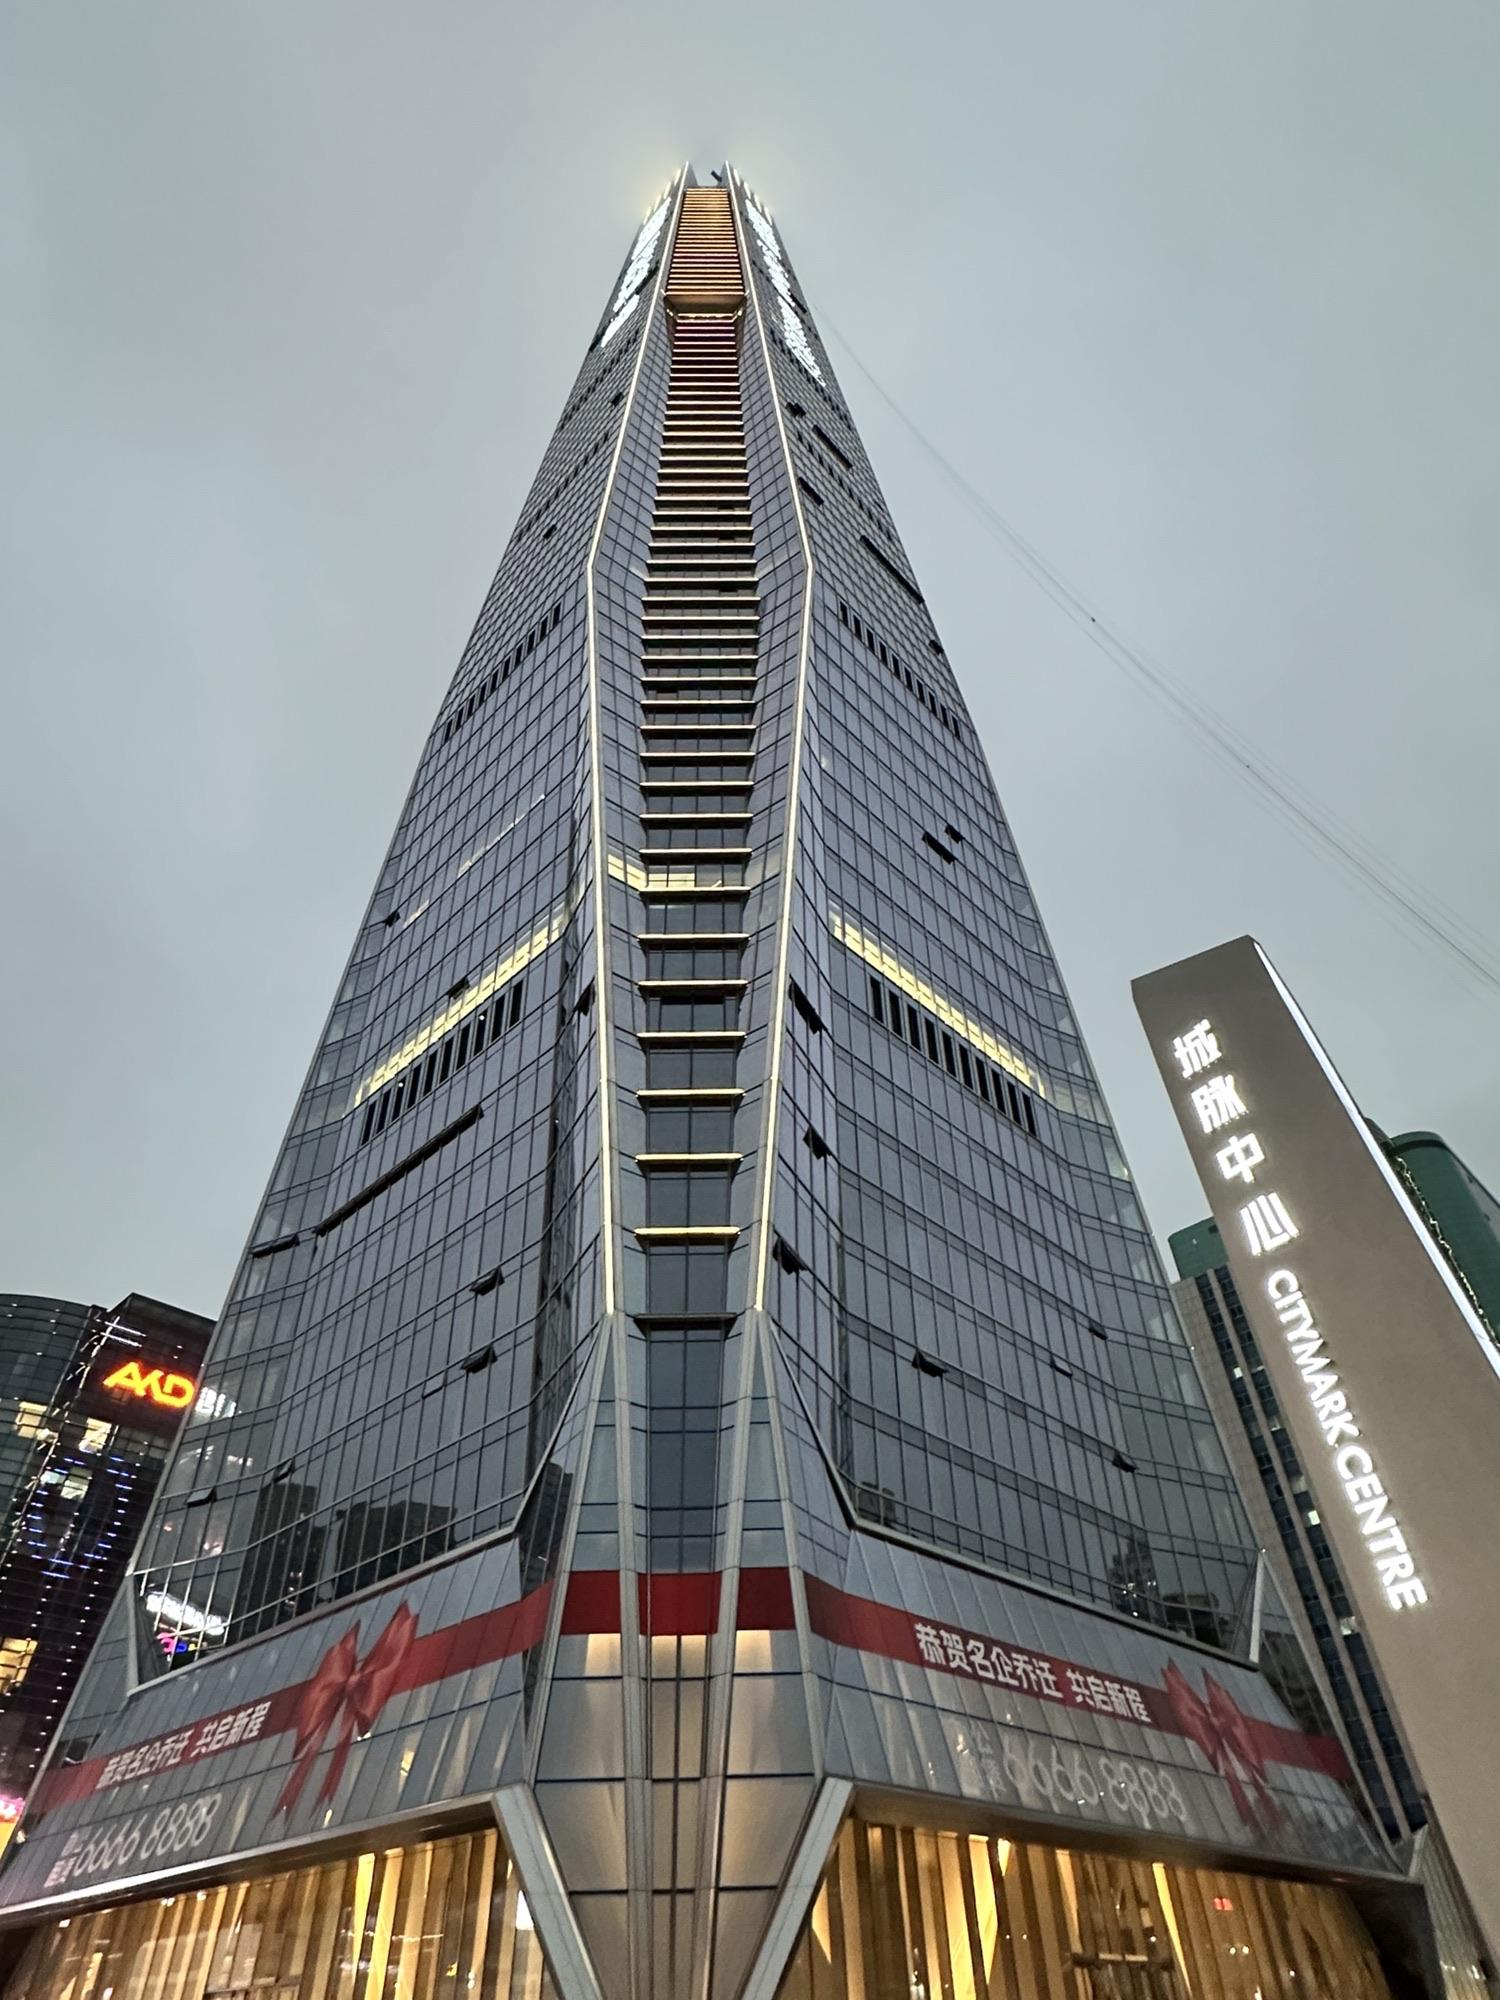
地标名称：城脉中心
所在城市：深圳市·福田区